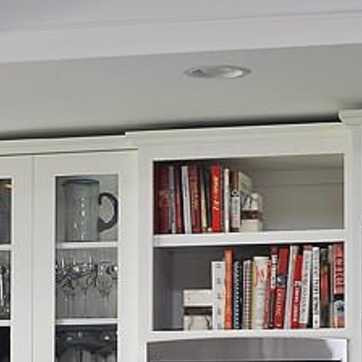
Material: paper